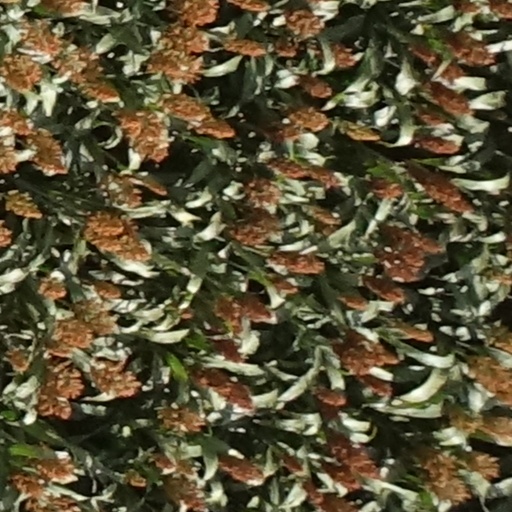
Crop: sorghum